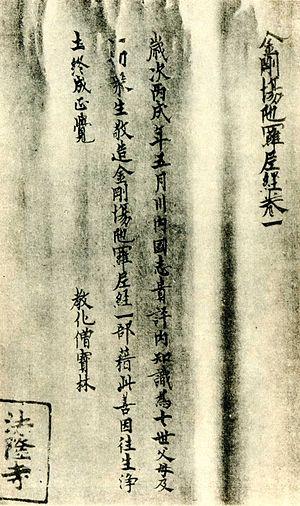
Le terme « Trésor national » est utilisé depuis 1897 pour désigner les biens culturels importants du Japon,
Les types d'écritures du japonais sont composés de systèmes graphiques :